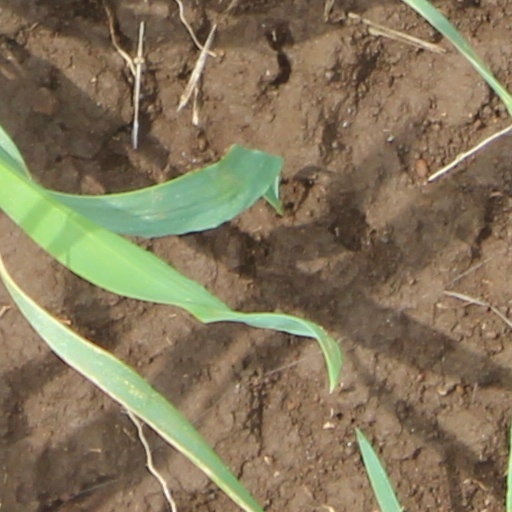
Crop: wheat